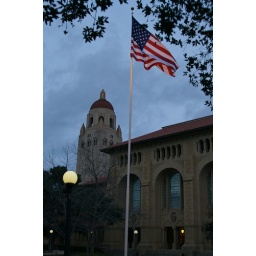
American flag with Hover tower and Green library in the background